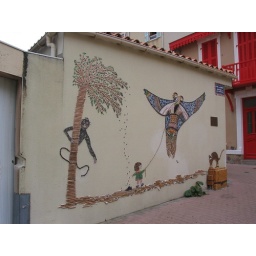
Shell sculpture on house wall in Les Sables d'Olonne